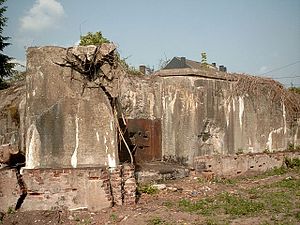
Westwall / Eksempler på standard bunkers / Aachen-Saar-programmet
Standardbunker 107b med spor fra beskydning med panserbrydende våben i Dillingen/Saar
Westwall var en tysk forsvarslinje, som i slutningen af 1930'erne blev opbygget over for den franske Maginot-linje samt langs grænsen mod Belgien og Holland.